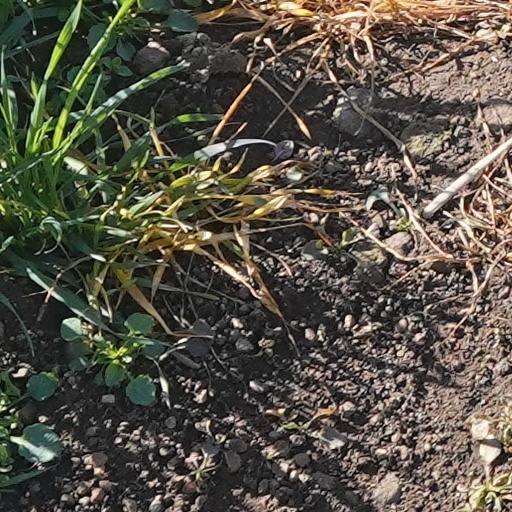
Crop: wheat